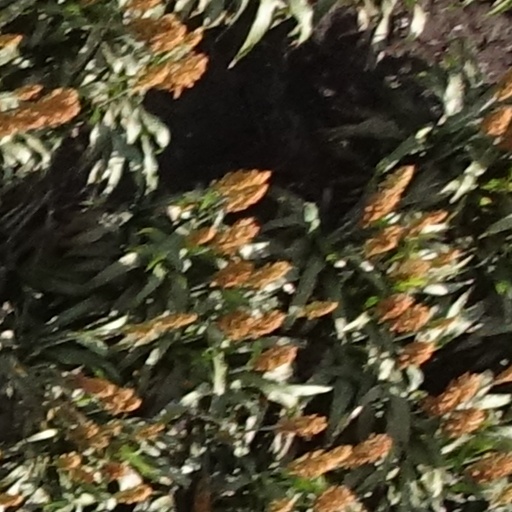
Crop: sorghum